Hamad bin Khalifa Al Thani

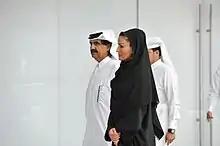
Sheikh Hamad bin Khalifa Al-Thani with Sheikha Moza bint Nasser Al-Missned

The Emir made a $100 million donation for the relief of New Orleans following Hurricane Katrina in 2005. He was a key person in the cease fire during the 2006 Lebanon War and contributed significantly in the relief of damaged areas.